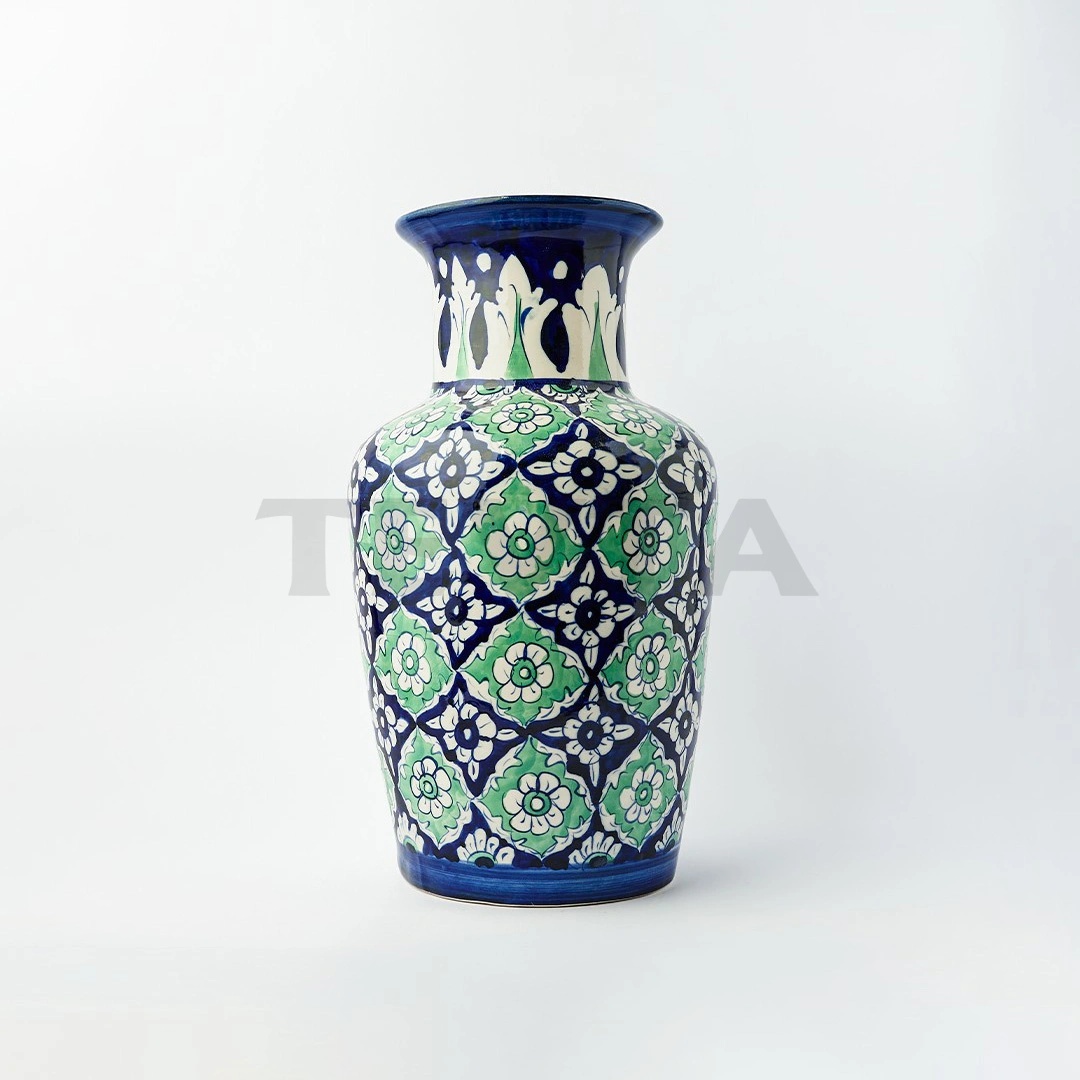
Ceramic Floral MLV Vase - II (G-C)
Brand: tevtascs
Introducing our Ceramic Floral MLV Vase, a harmony of Modern, Lustrous, and Vivid design. Crafted with meticulous attention, each vase showcases a unique blend of contemporary elegance and vibrant floral patterns. Made from high-quality ceramic, it transcends conventional decor, adding a touch of individuality to any space.
Category: Home & Garden > Decor > Vases